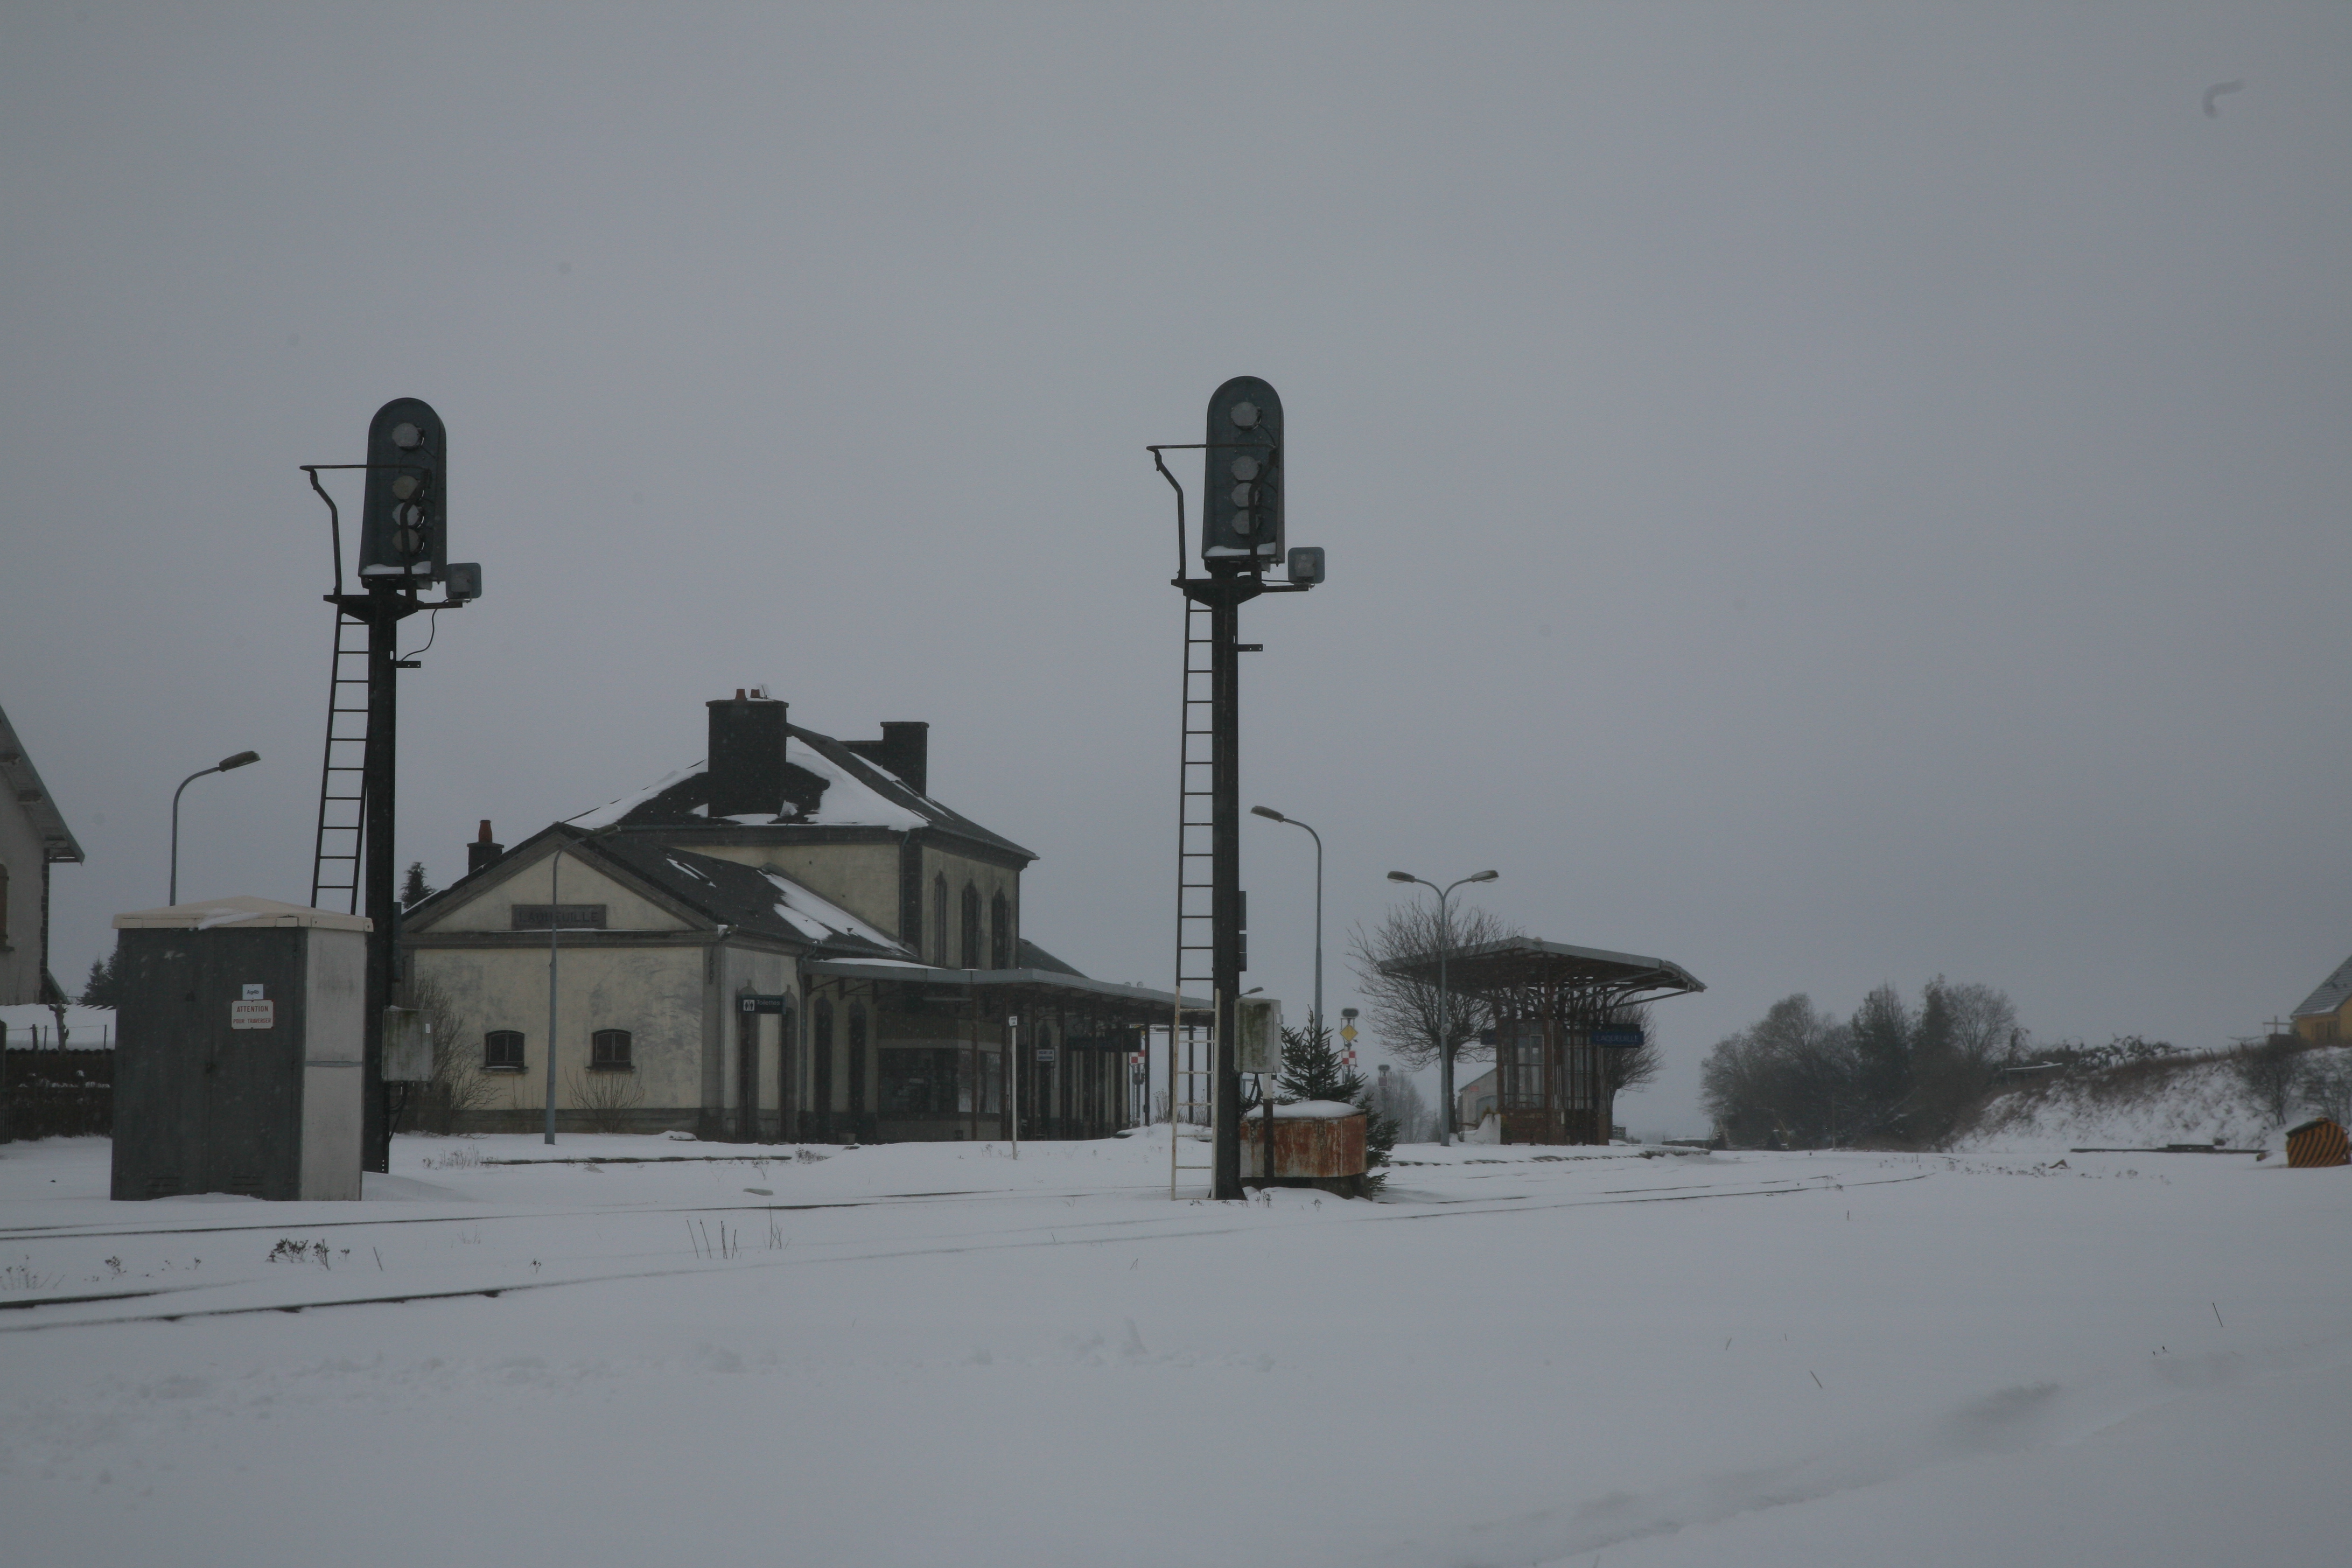
landscape, snow, winter, france, weather, station, season, paysage, auvergne, gare, hiver, neige, blizzard, freezing, puydedome